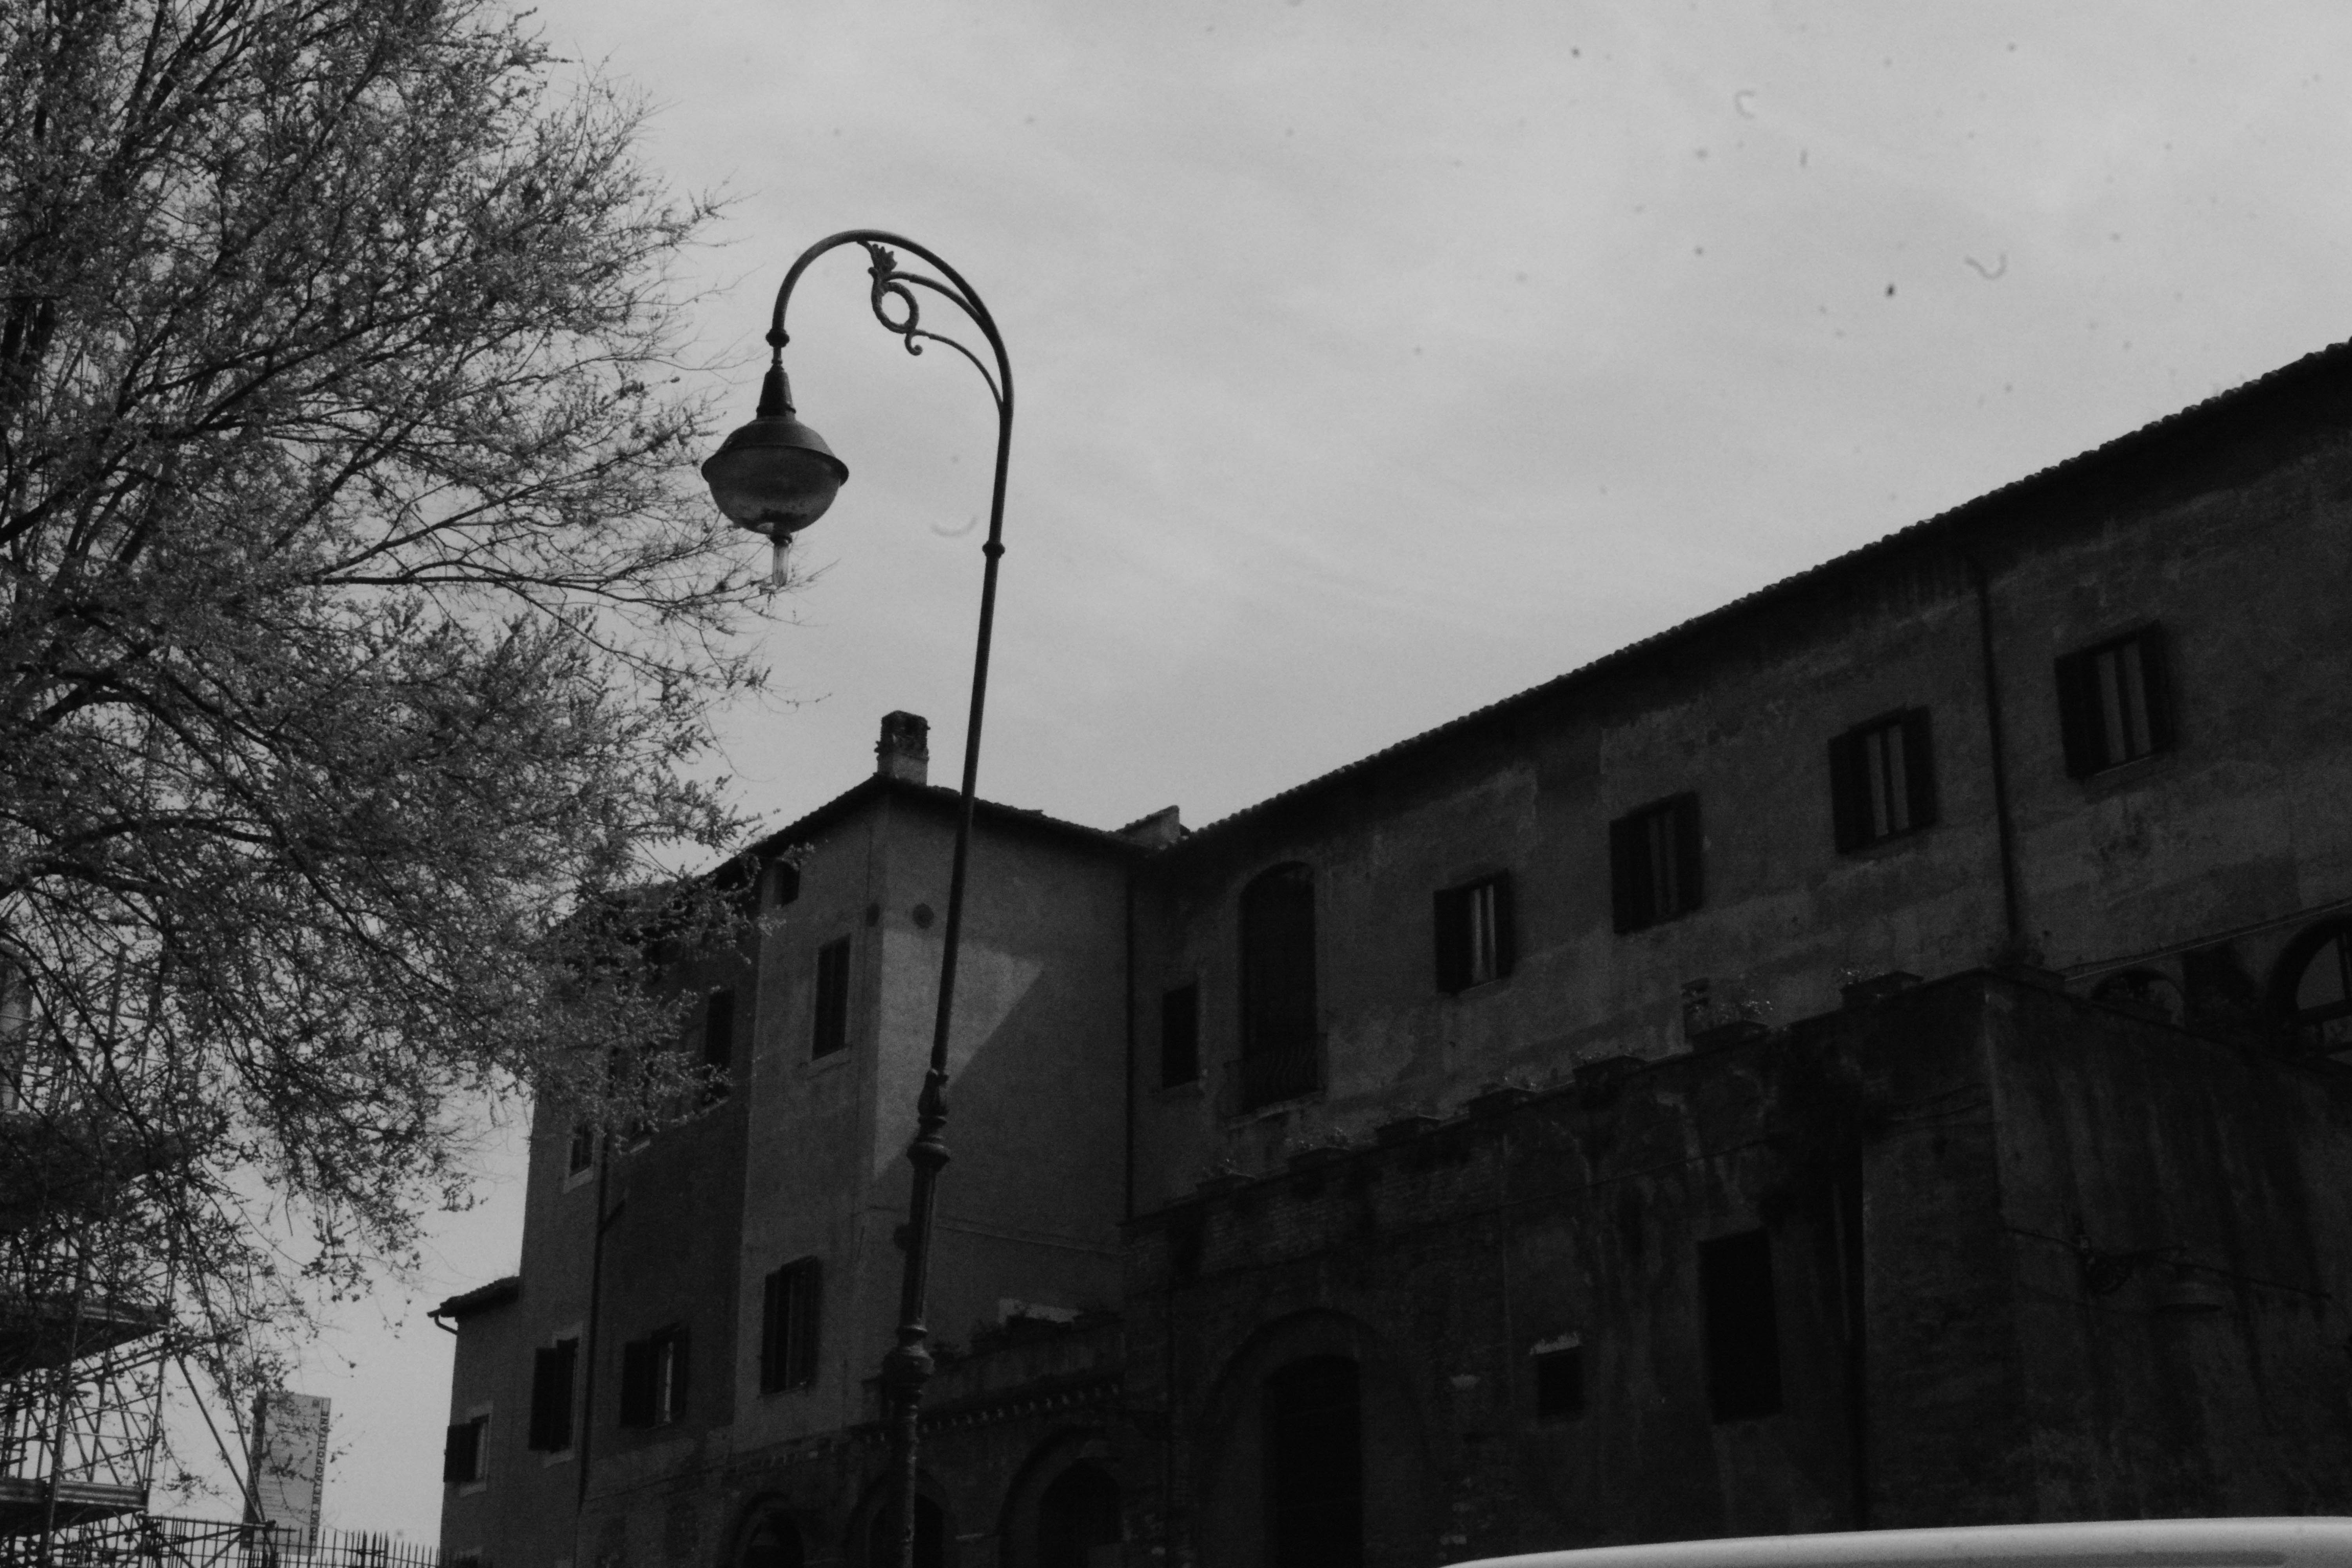
snow, black and white, road, white, street, downtown, darkness, street light, black, monochrome, lighting, light fixture, shape, urban area, monochrome photography